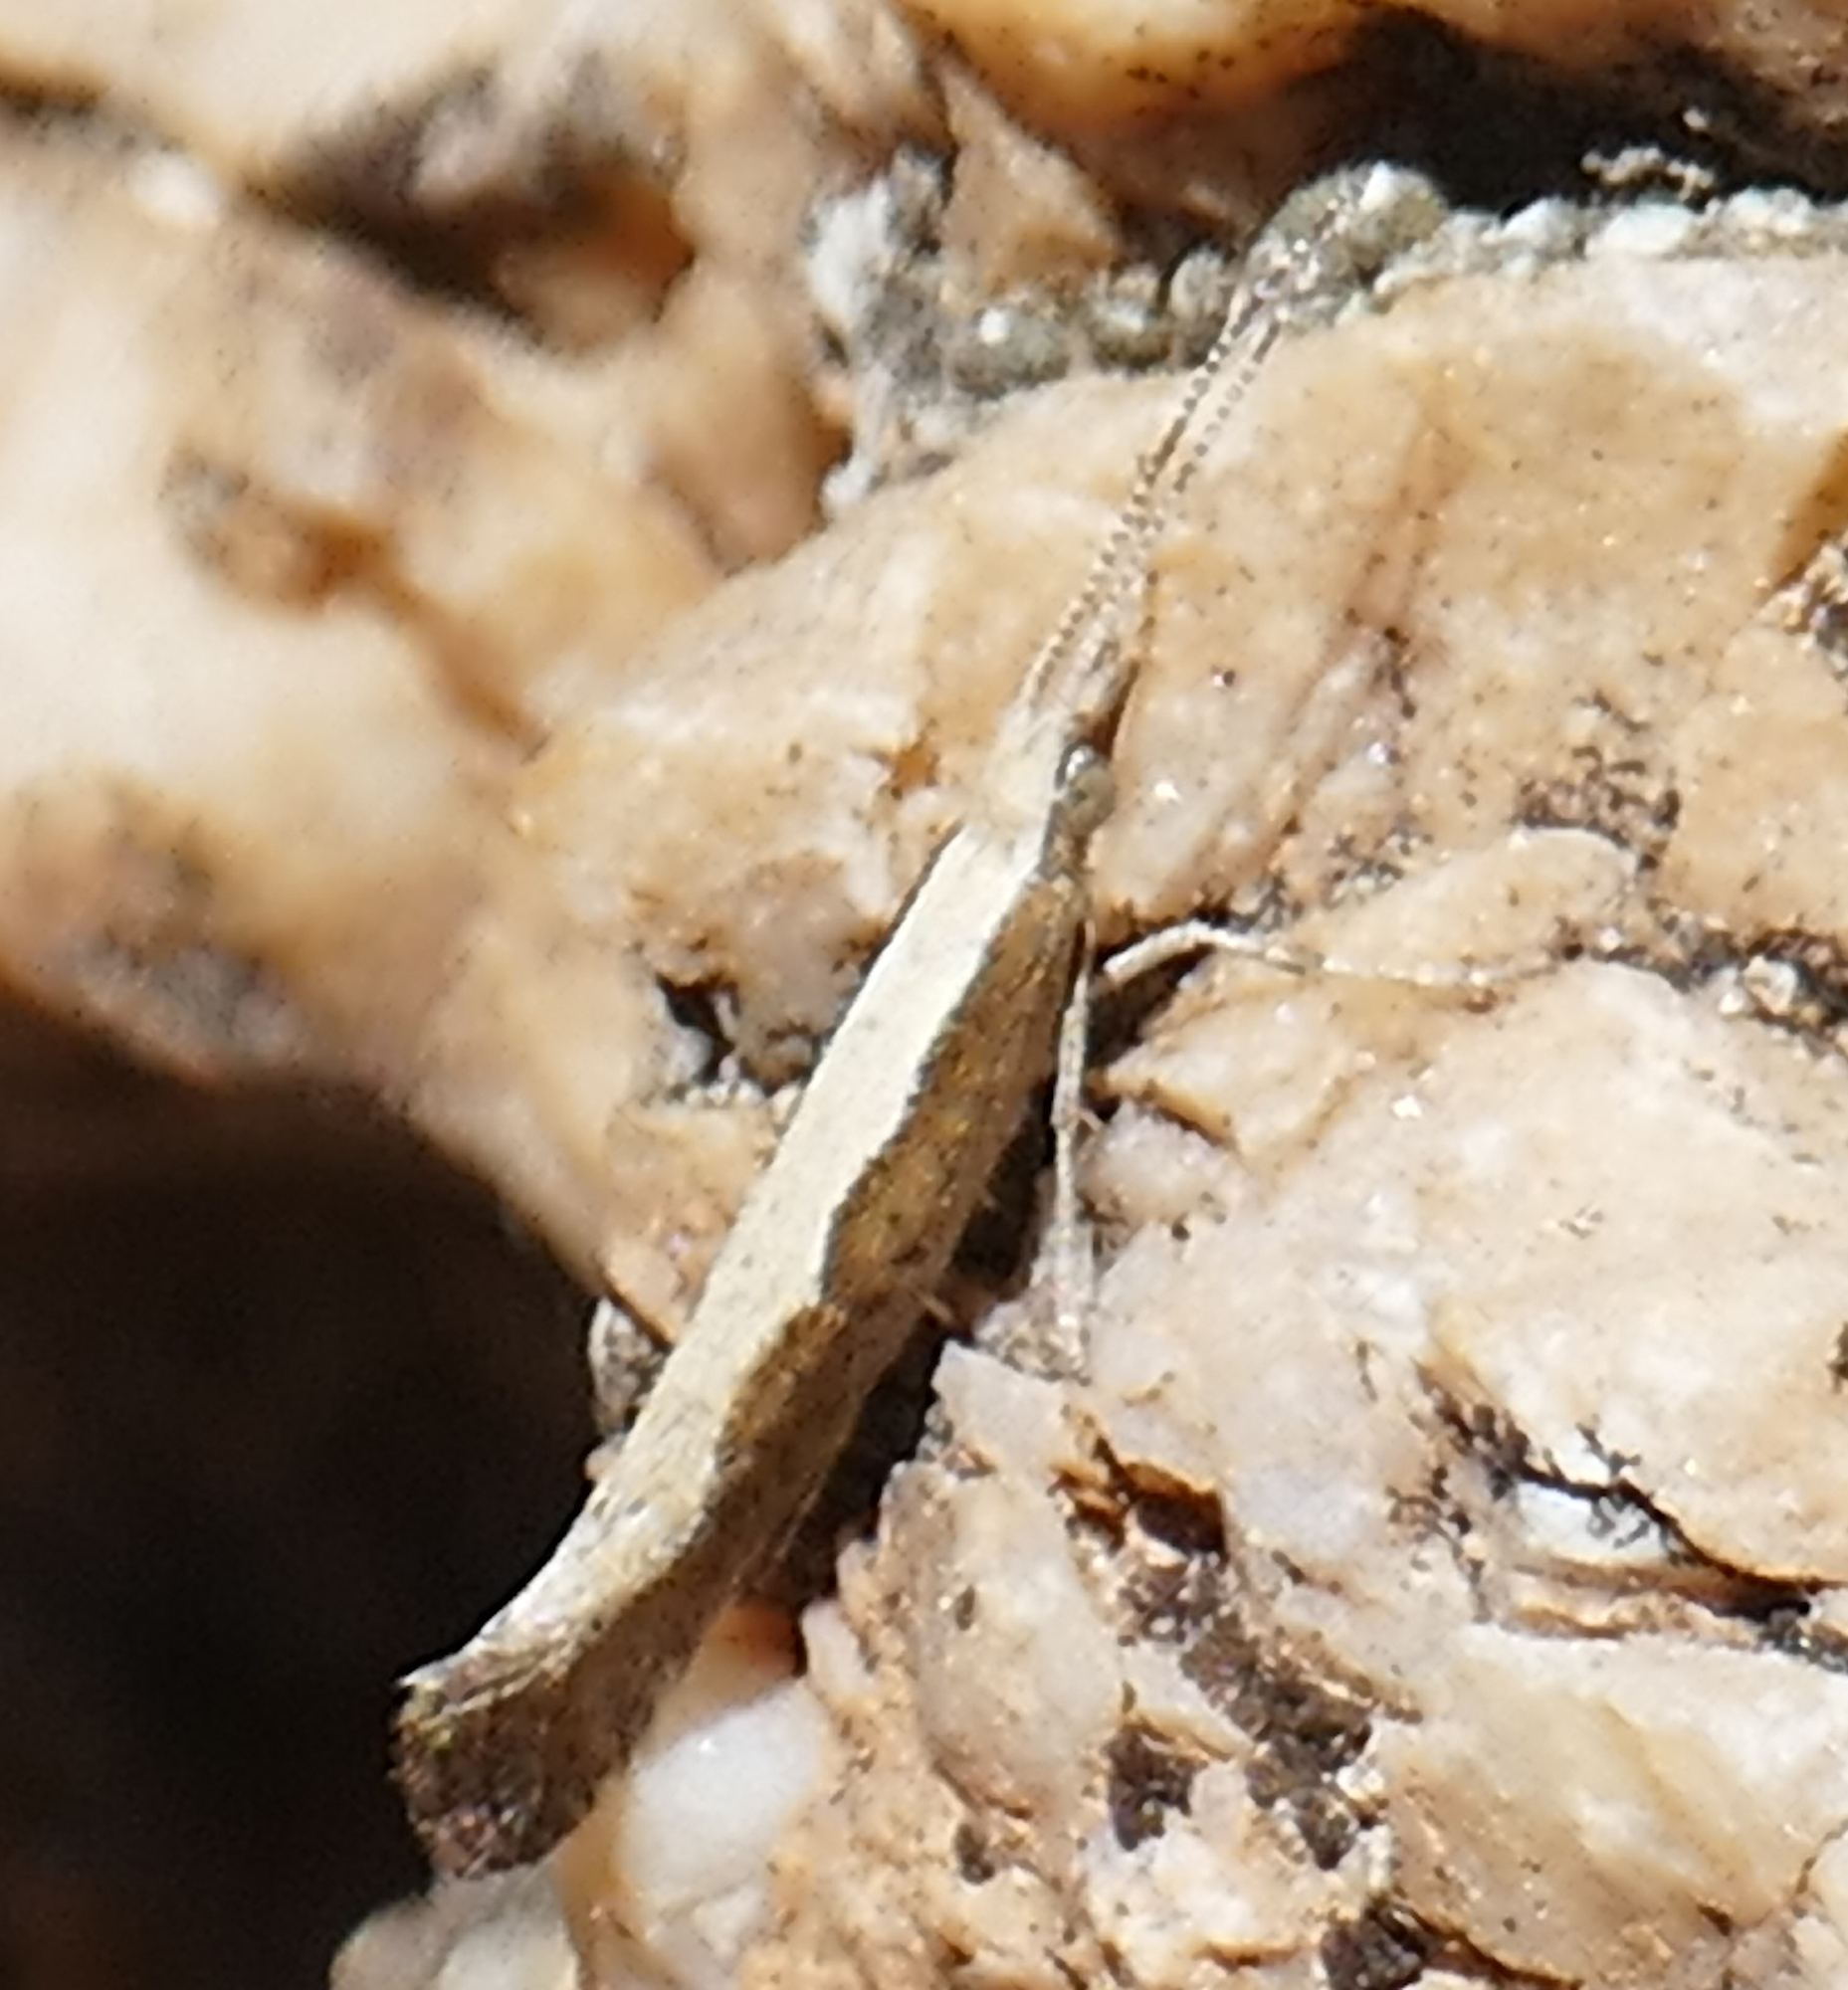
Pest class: diamondback_moth